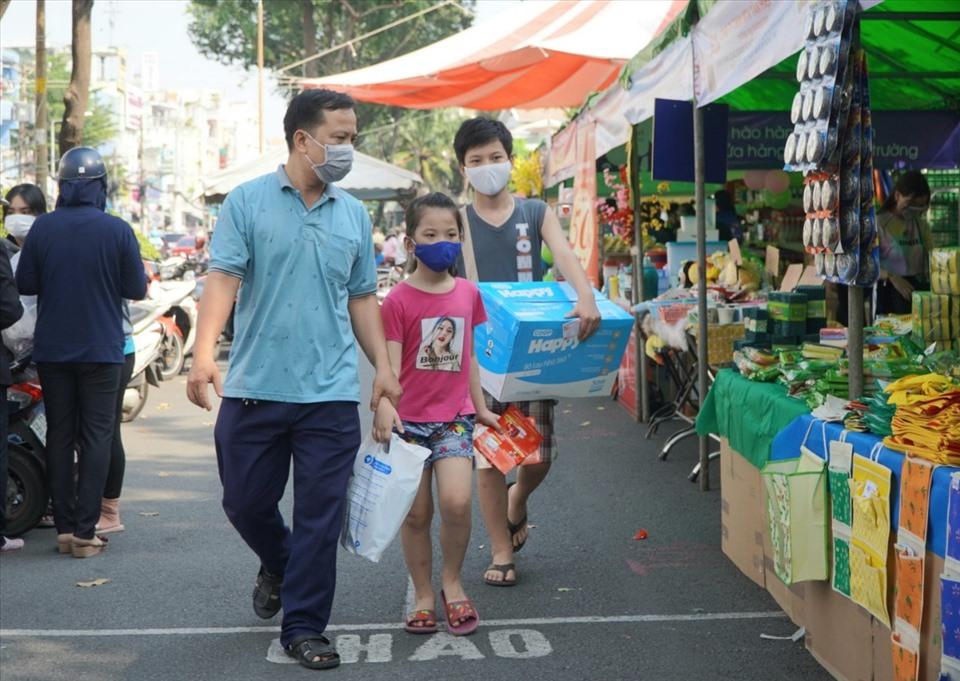
có nhiều gian hàng xuất hiện ở một bên đường